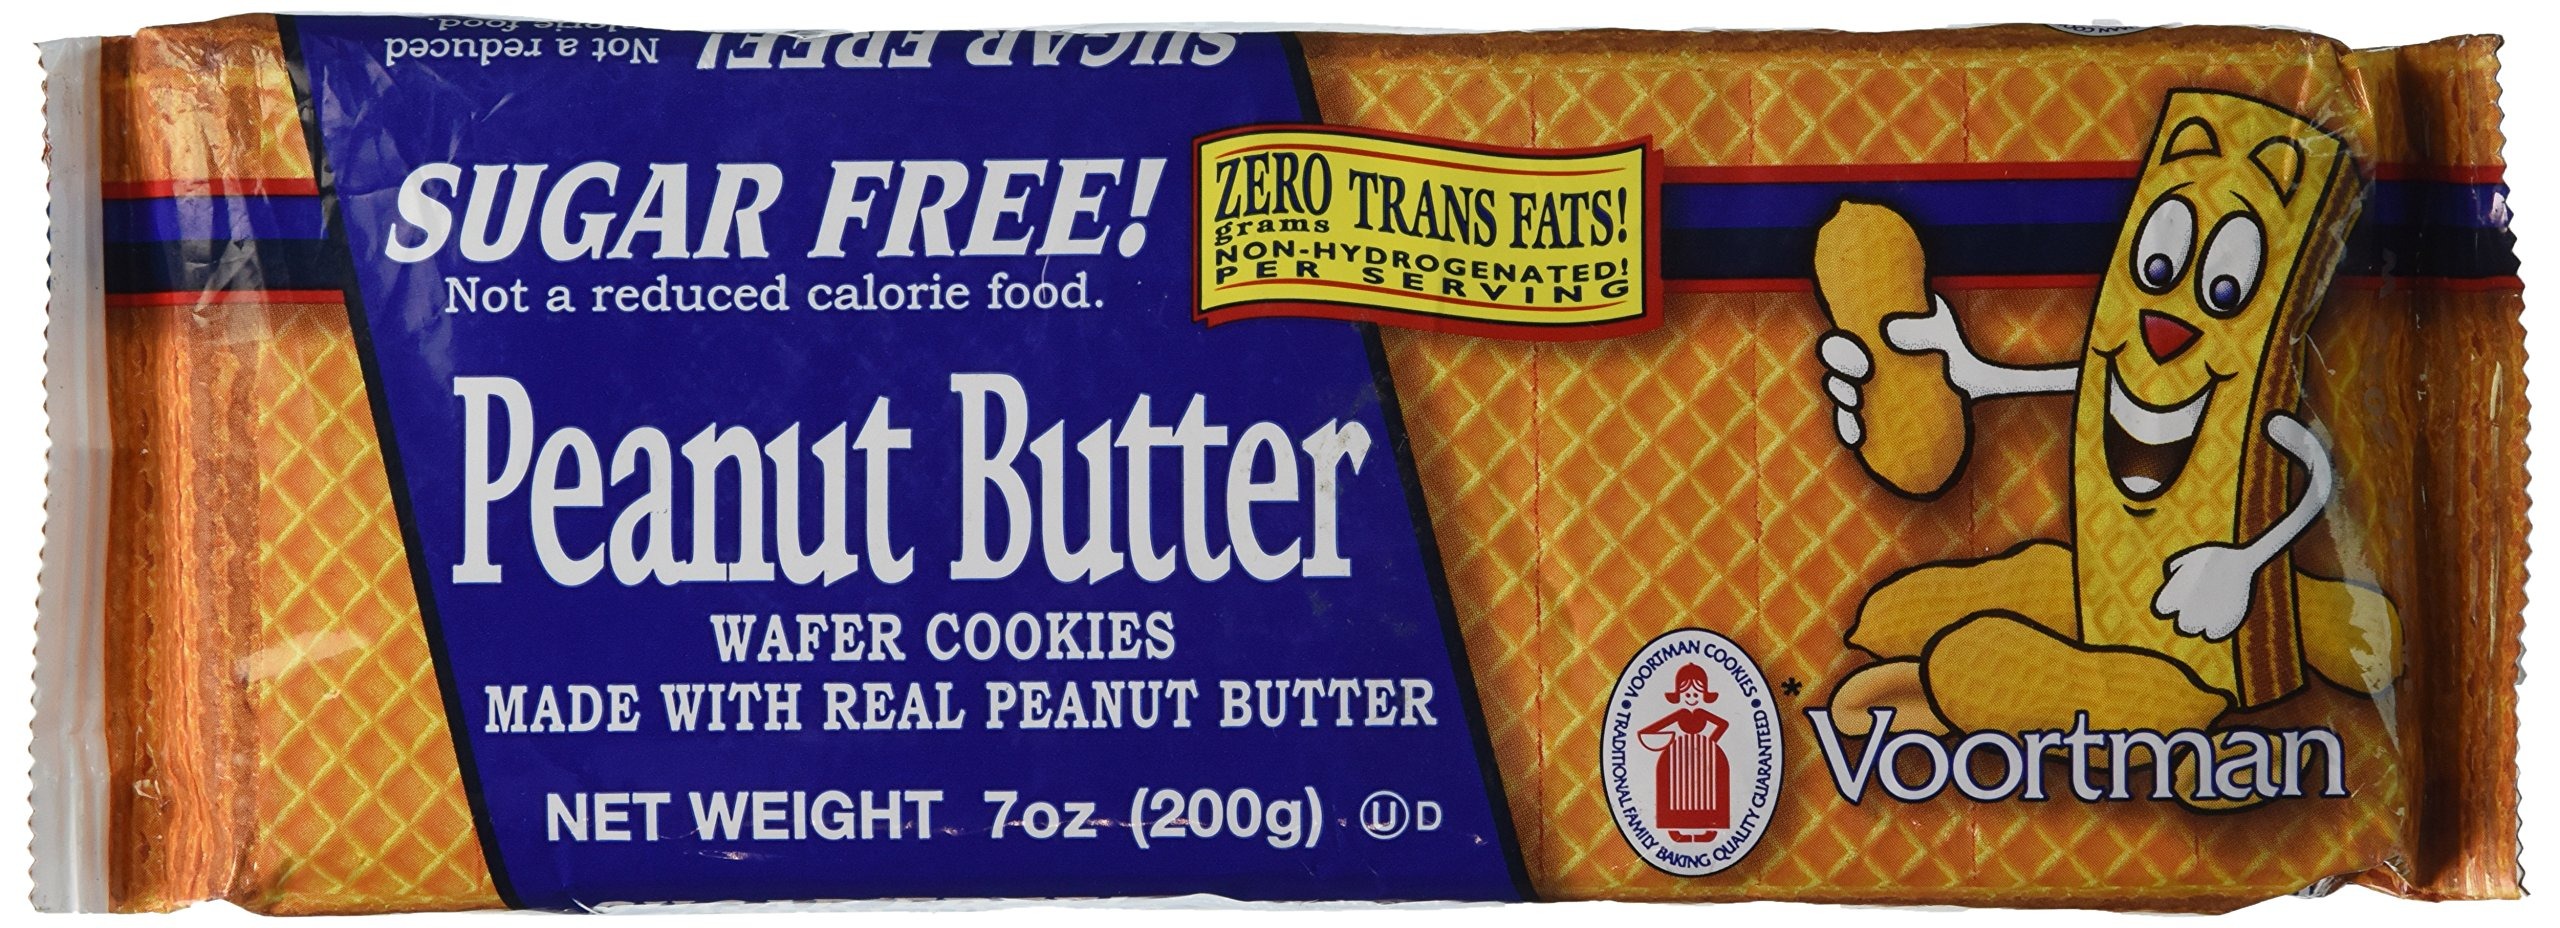
Item Name: Voortman Sugar Free Peanut Butter Wafer Cookies
Value: 7.0
Unit: Ounce

Price: 5.44